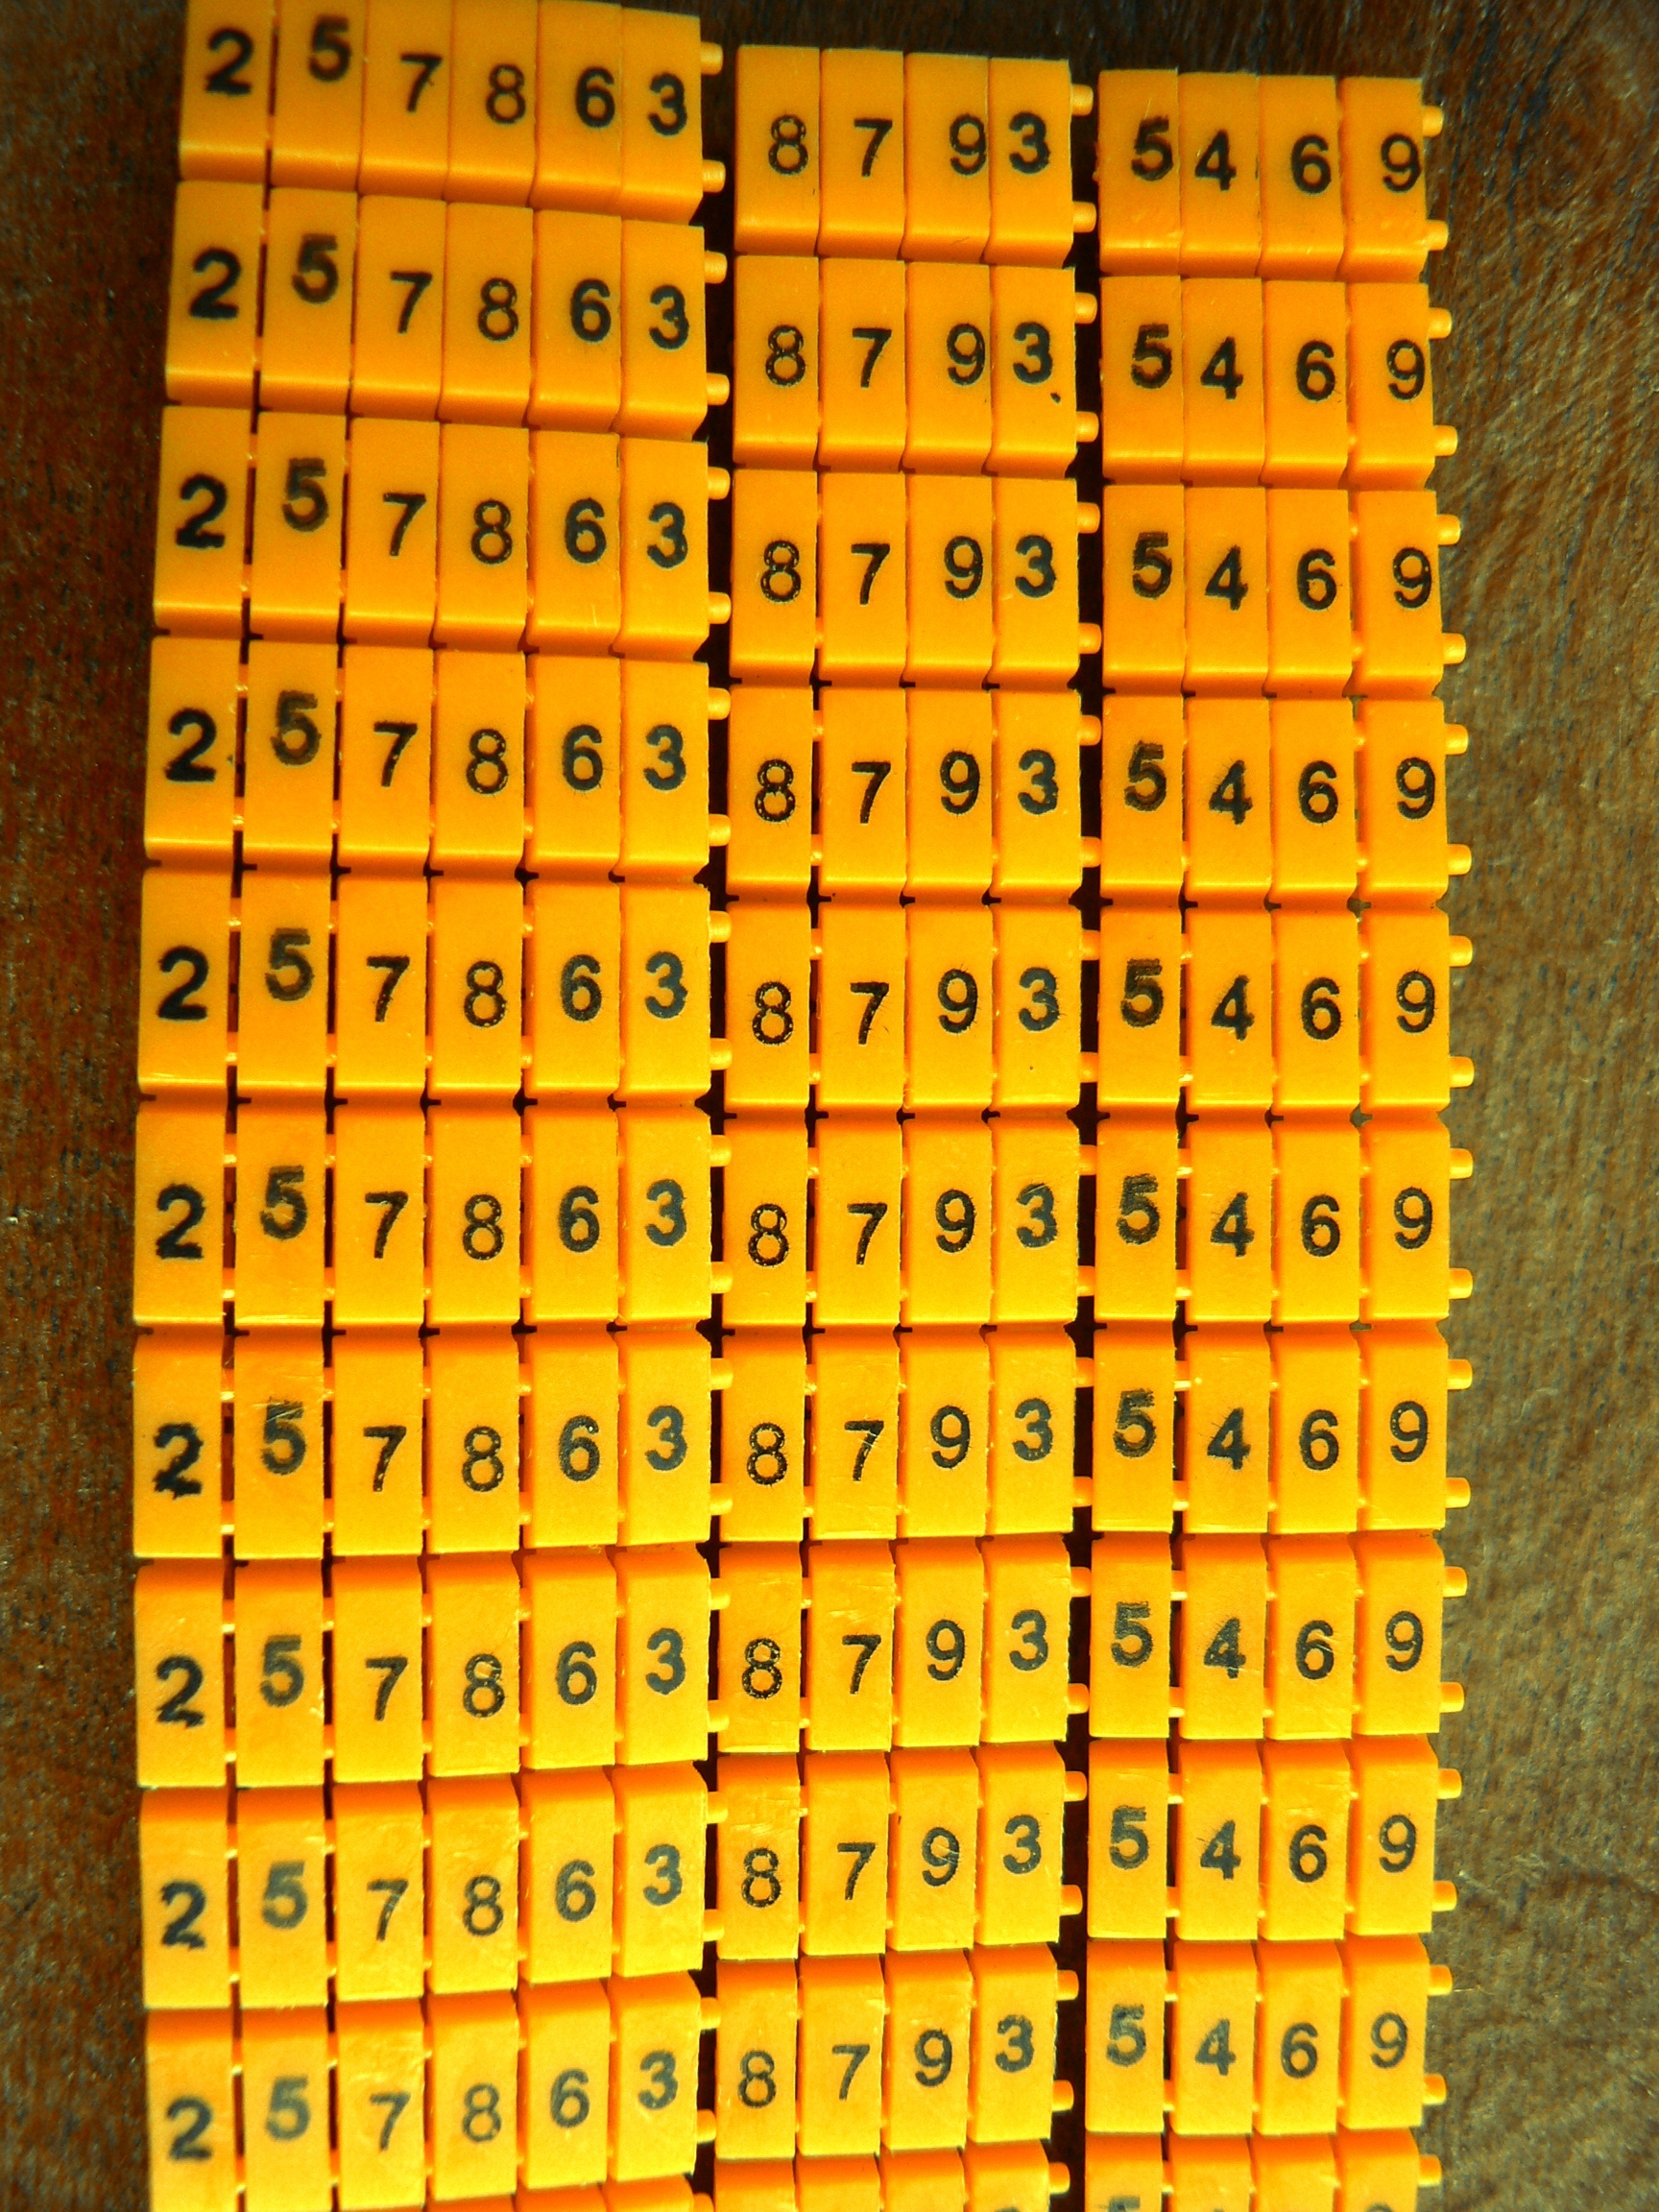
plastic, number, pattern, electricity, yellow, font, numbers, text, games, shape, identifiers of cables, indoor games and sports